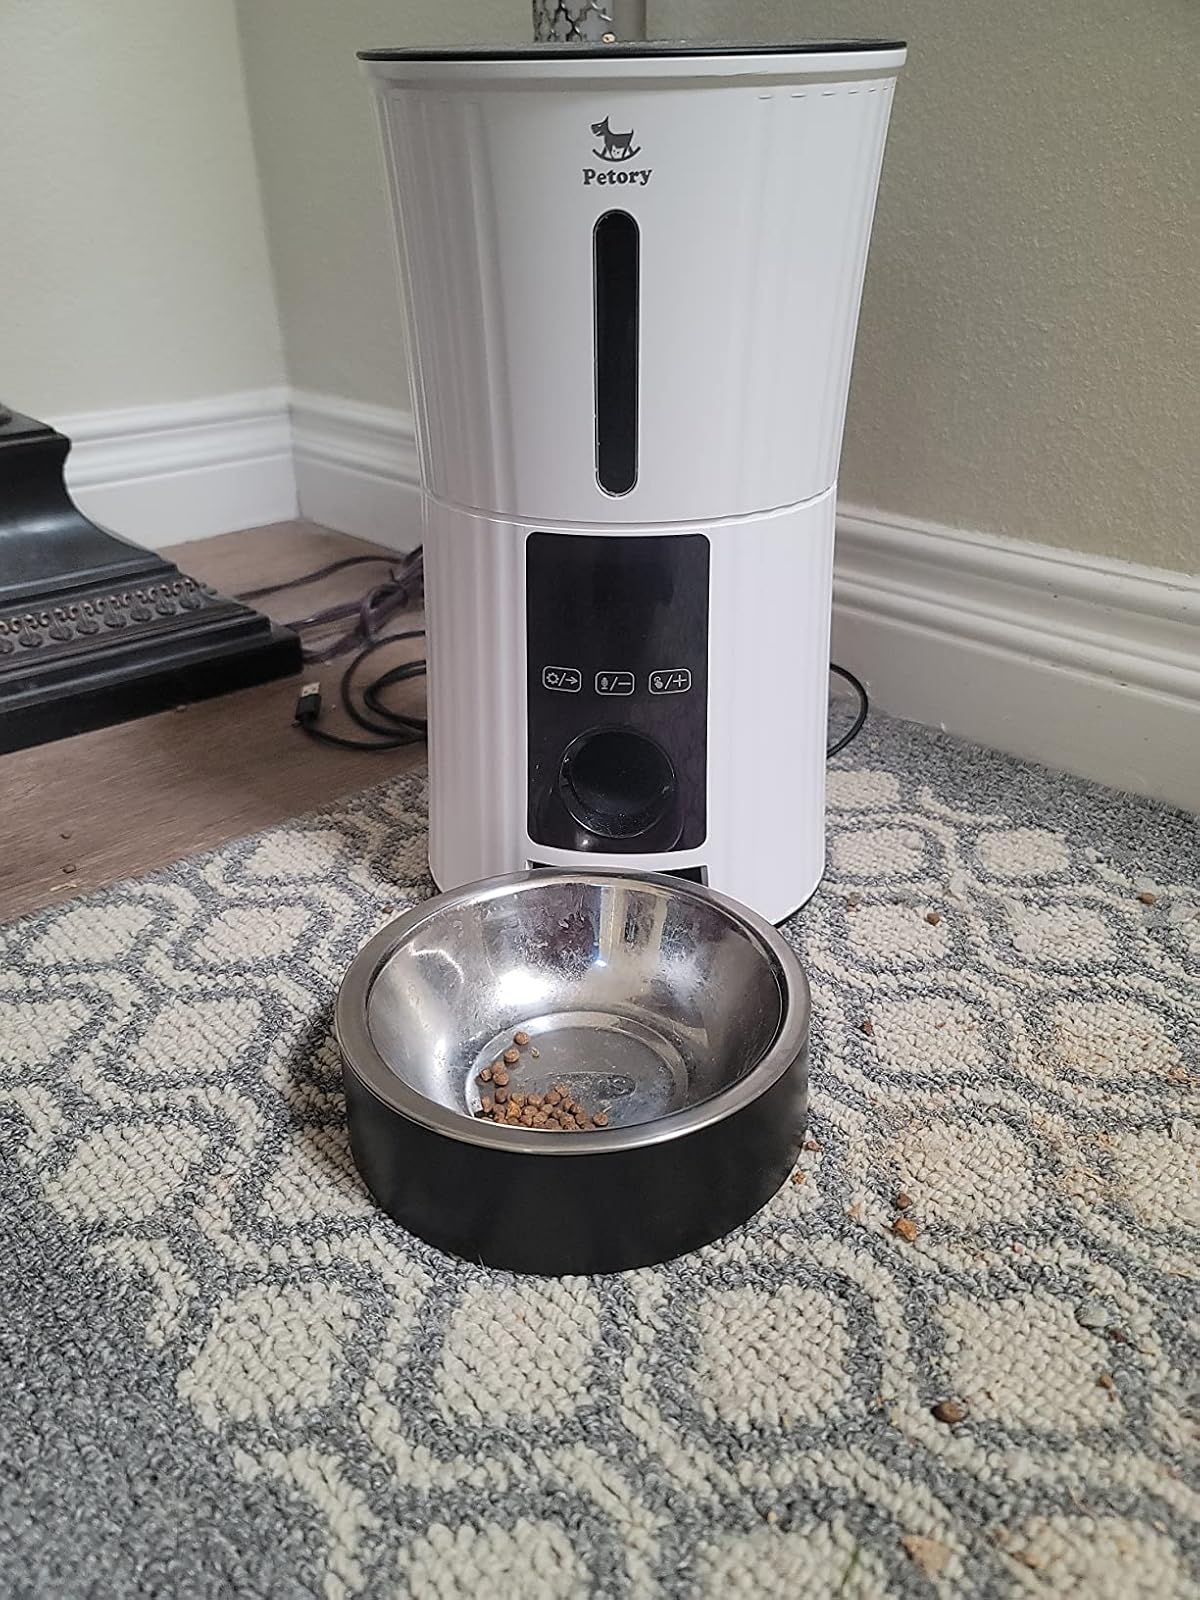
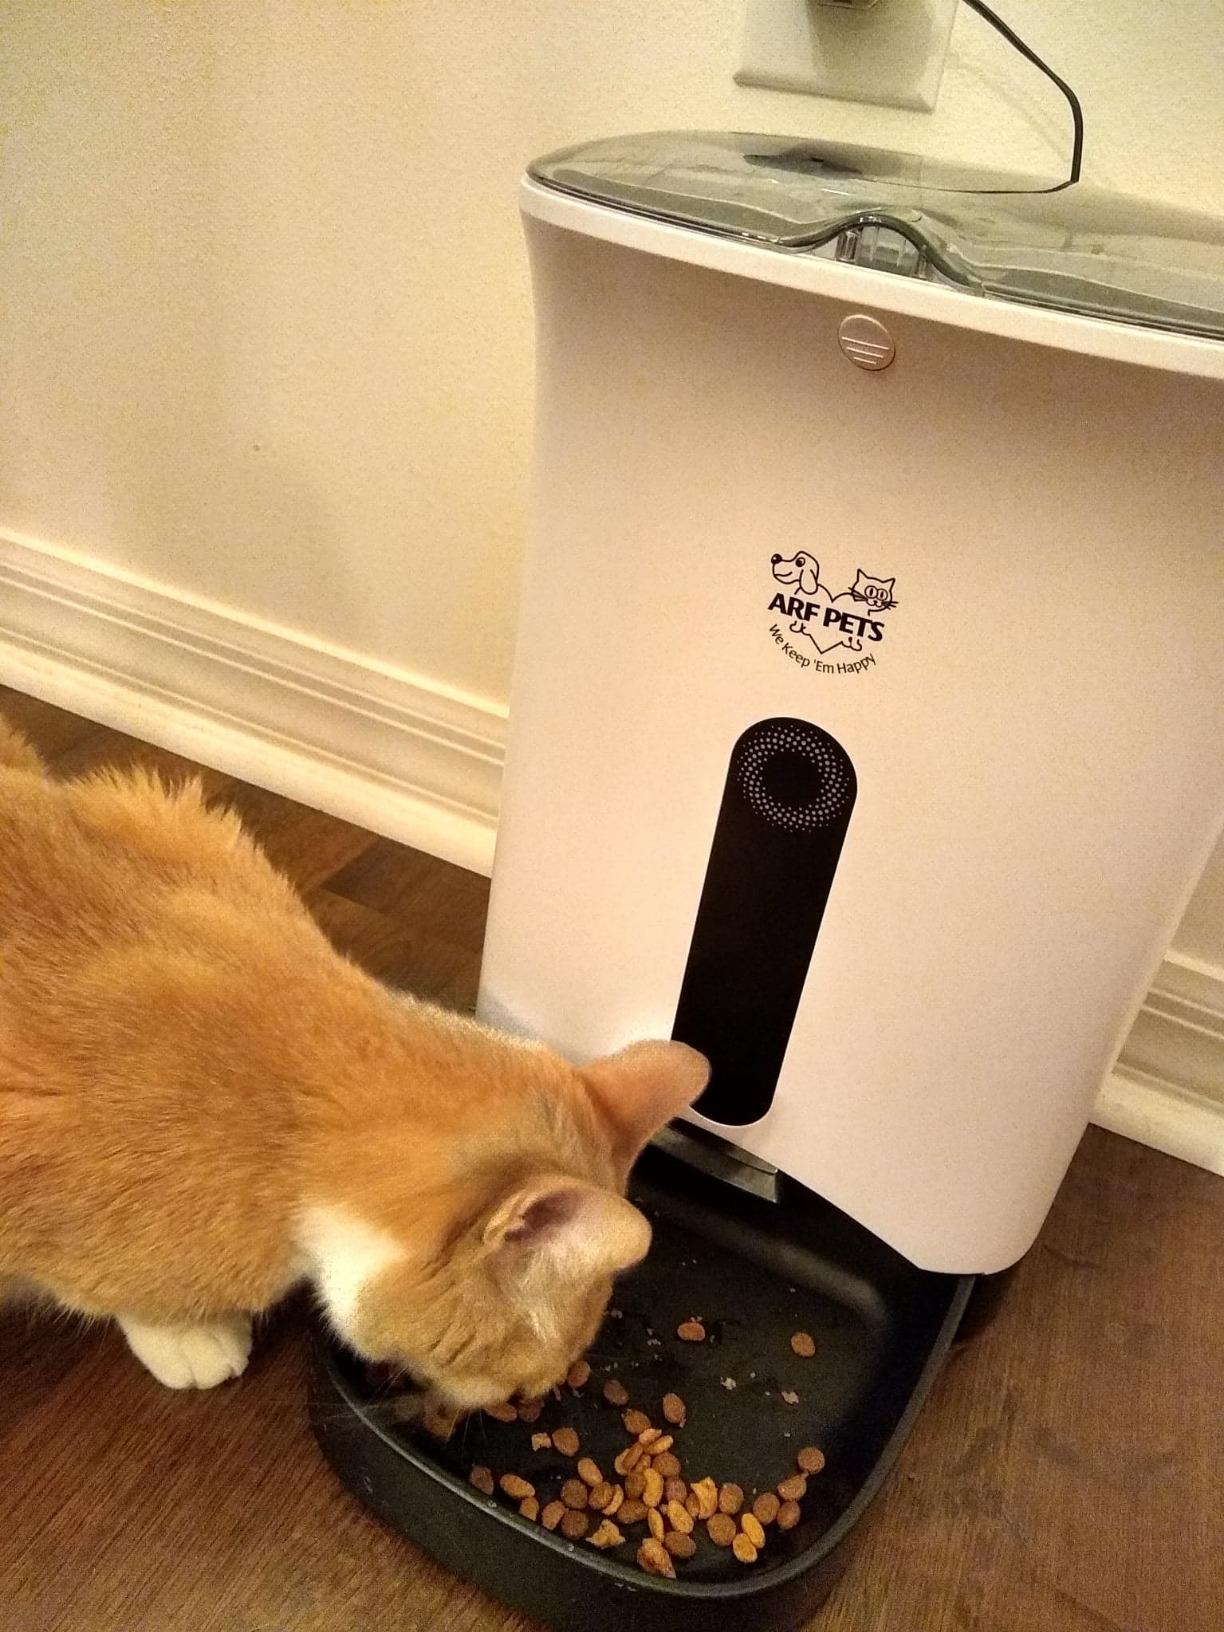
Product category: items_feeder
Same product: no